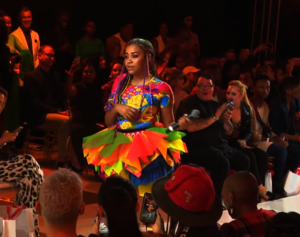
Maya Wegerif, née le 9 mai 1992, communément connue sous son nom de scène Sho Madjozi, est une rappeuse et poétesse sud-africaine. Elle est connue pour rapper dans sa langue natale, le tsonga, et pour son tube de house Huku, chanté en swahili. C'est une artiste émergente de la scène rap sud-africaine.